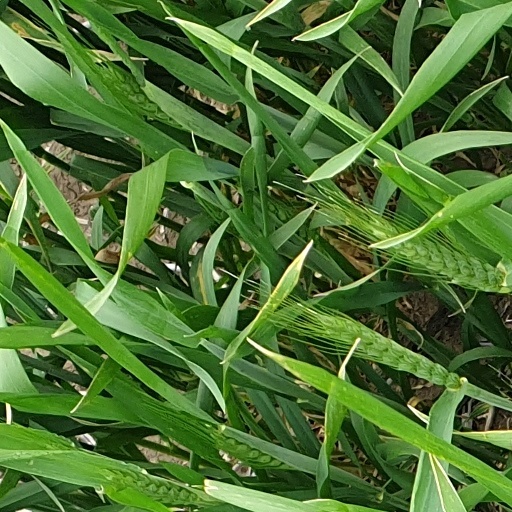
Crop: wheat